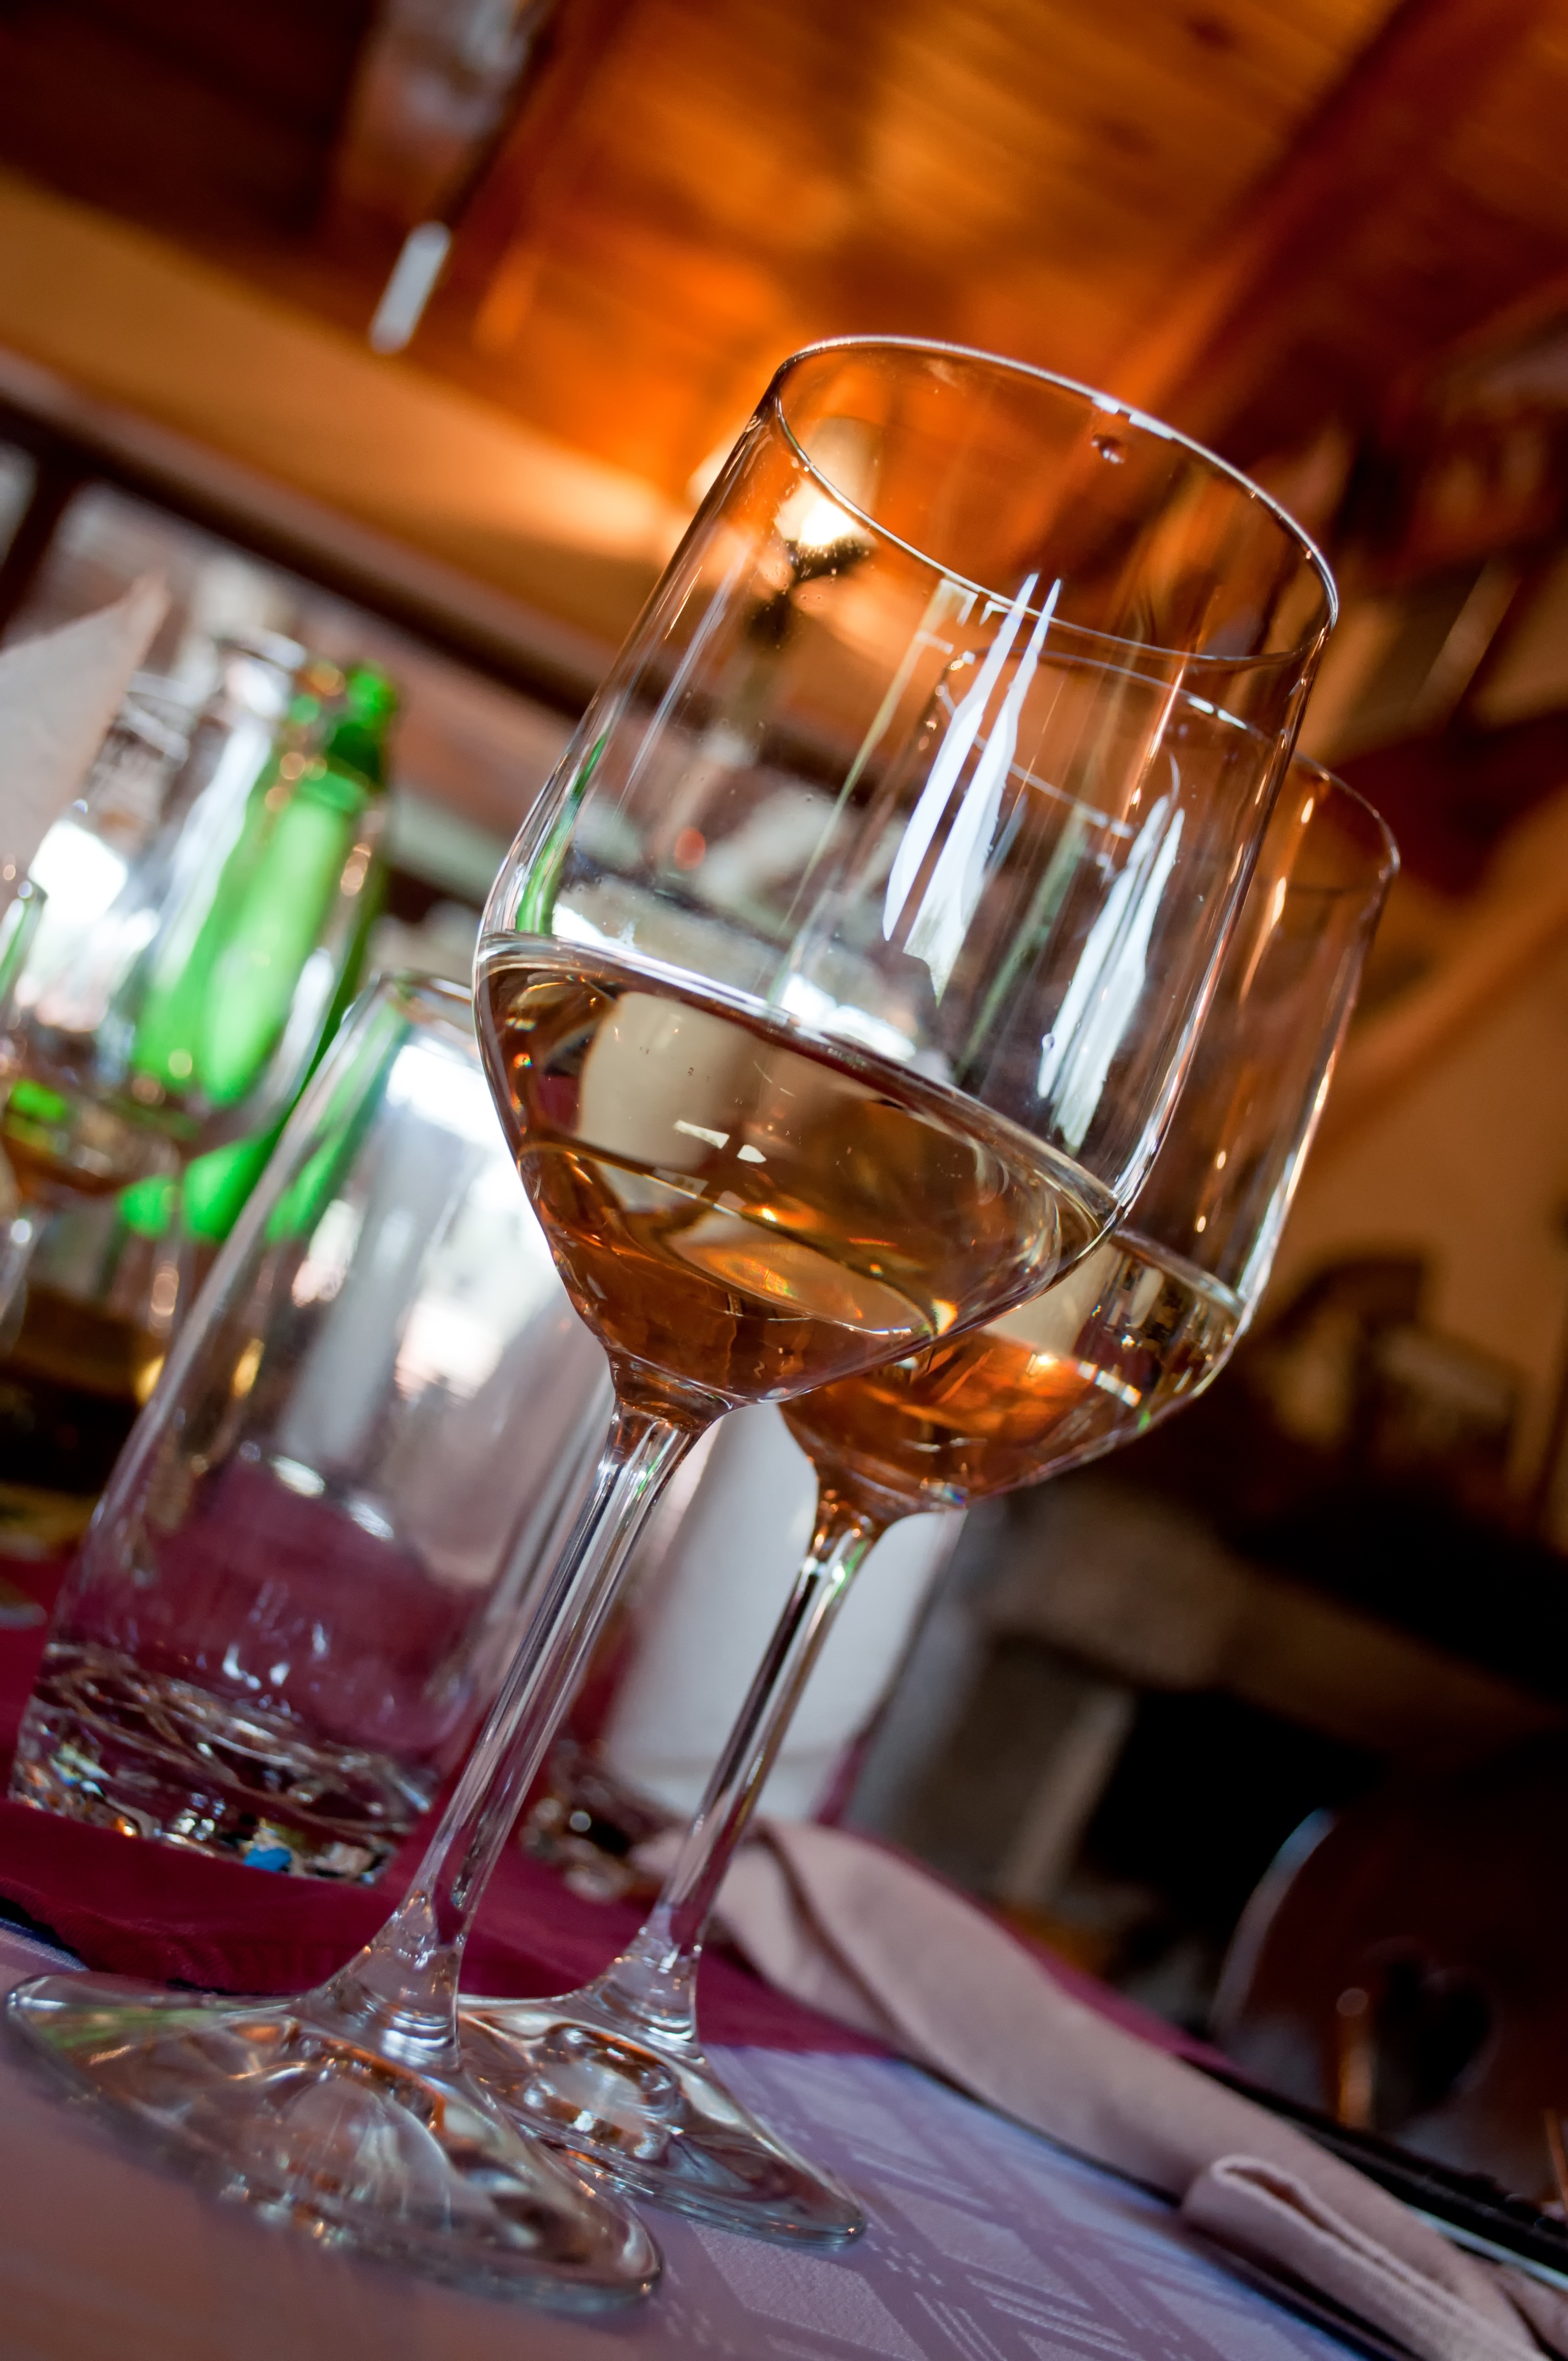
table, cold, liquid, wine, white, photography, glass, restaurant, celebration, beverage, drink, yellow, alcohol, wineglass, celebrate, wine glass, alcoholic, full, vertical, champagne, taste, temperature, nobody, food and drink, white wine, no people, stemware, alcoholic beverage, drinking glass, distilled beverage